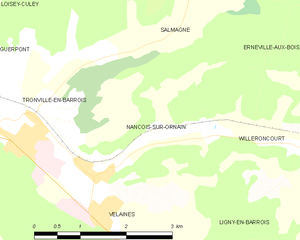
Nançois-sur-Ornain est une commune française de 384 habitants, située dans le département de la Meuse, en région Grand Est.